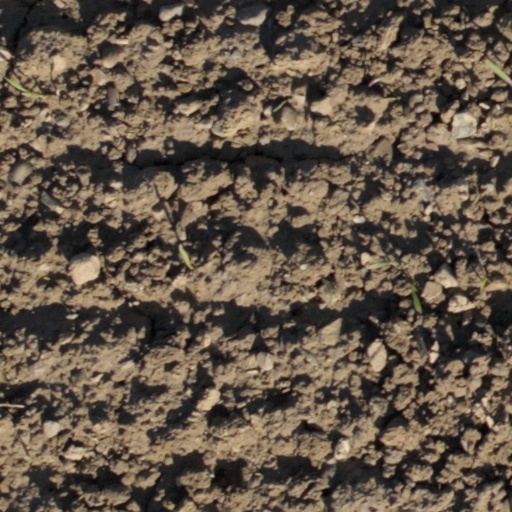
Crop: wheat